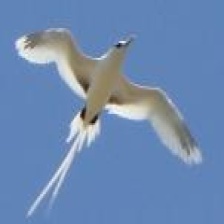
Species: WHITE TAILED TROPIC
Scientific name: PHAETHON LEPTURUS